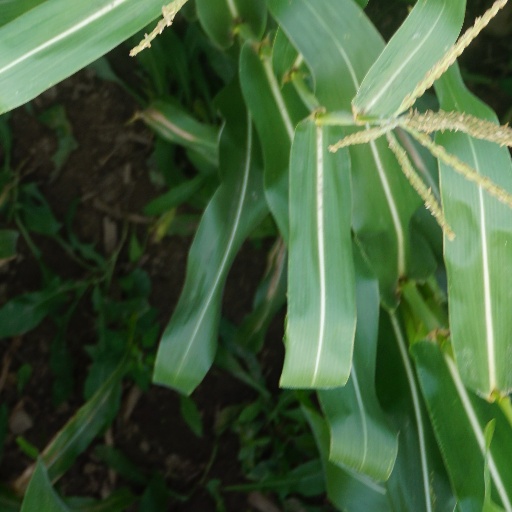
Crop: maize; corn